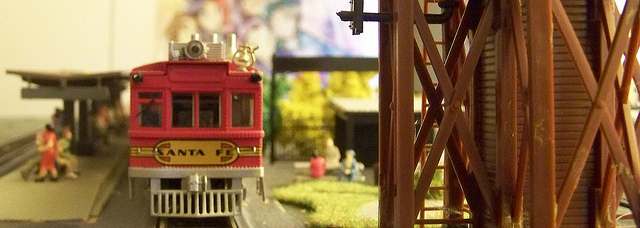
a toy train on train track next to a toy railway platform.

A red toy train stopped on tracks near toy figurines.

A train set inside during daytime in some room.

The toy train set is set up and being photographed.

The model train set is equipped with a water tower.